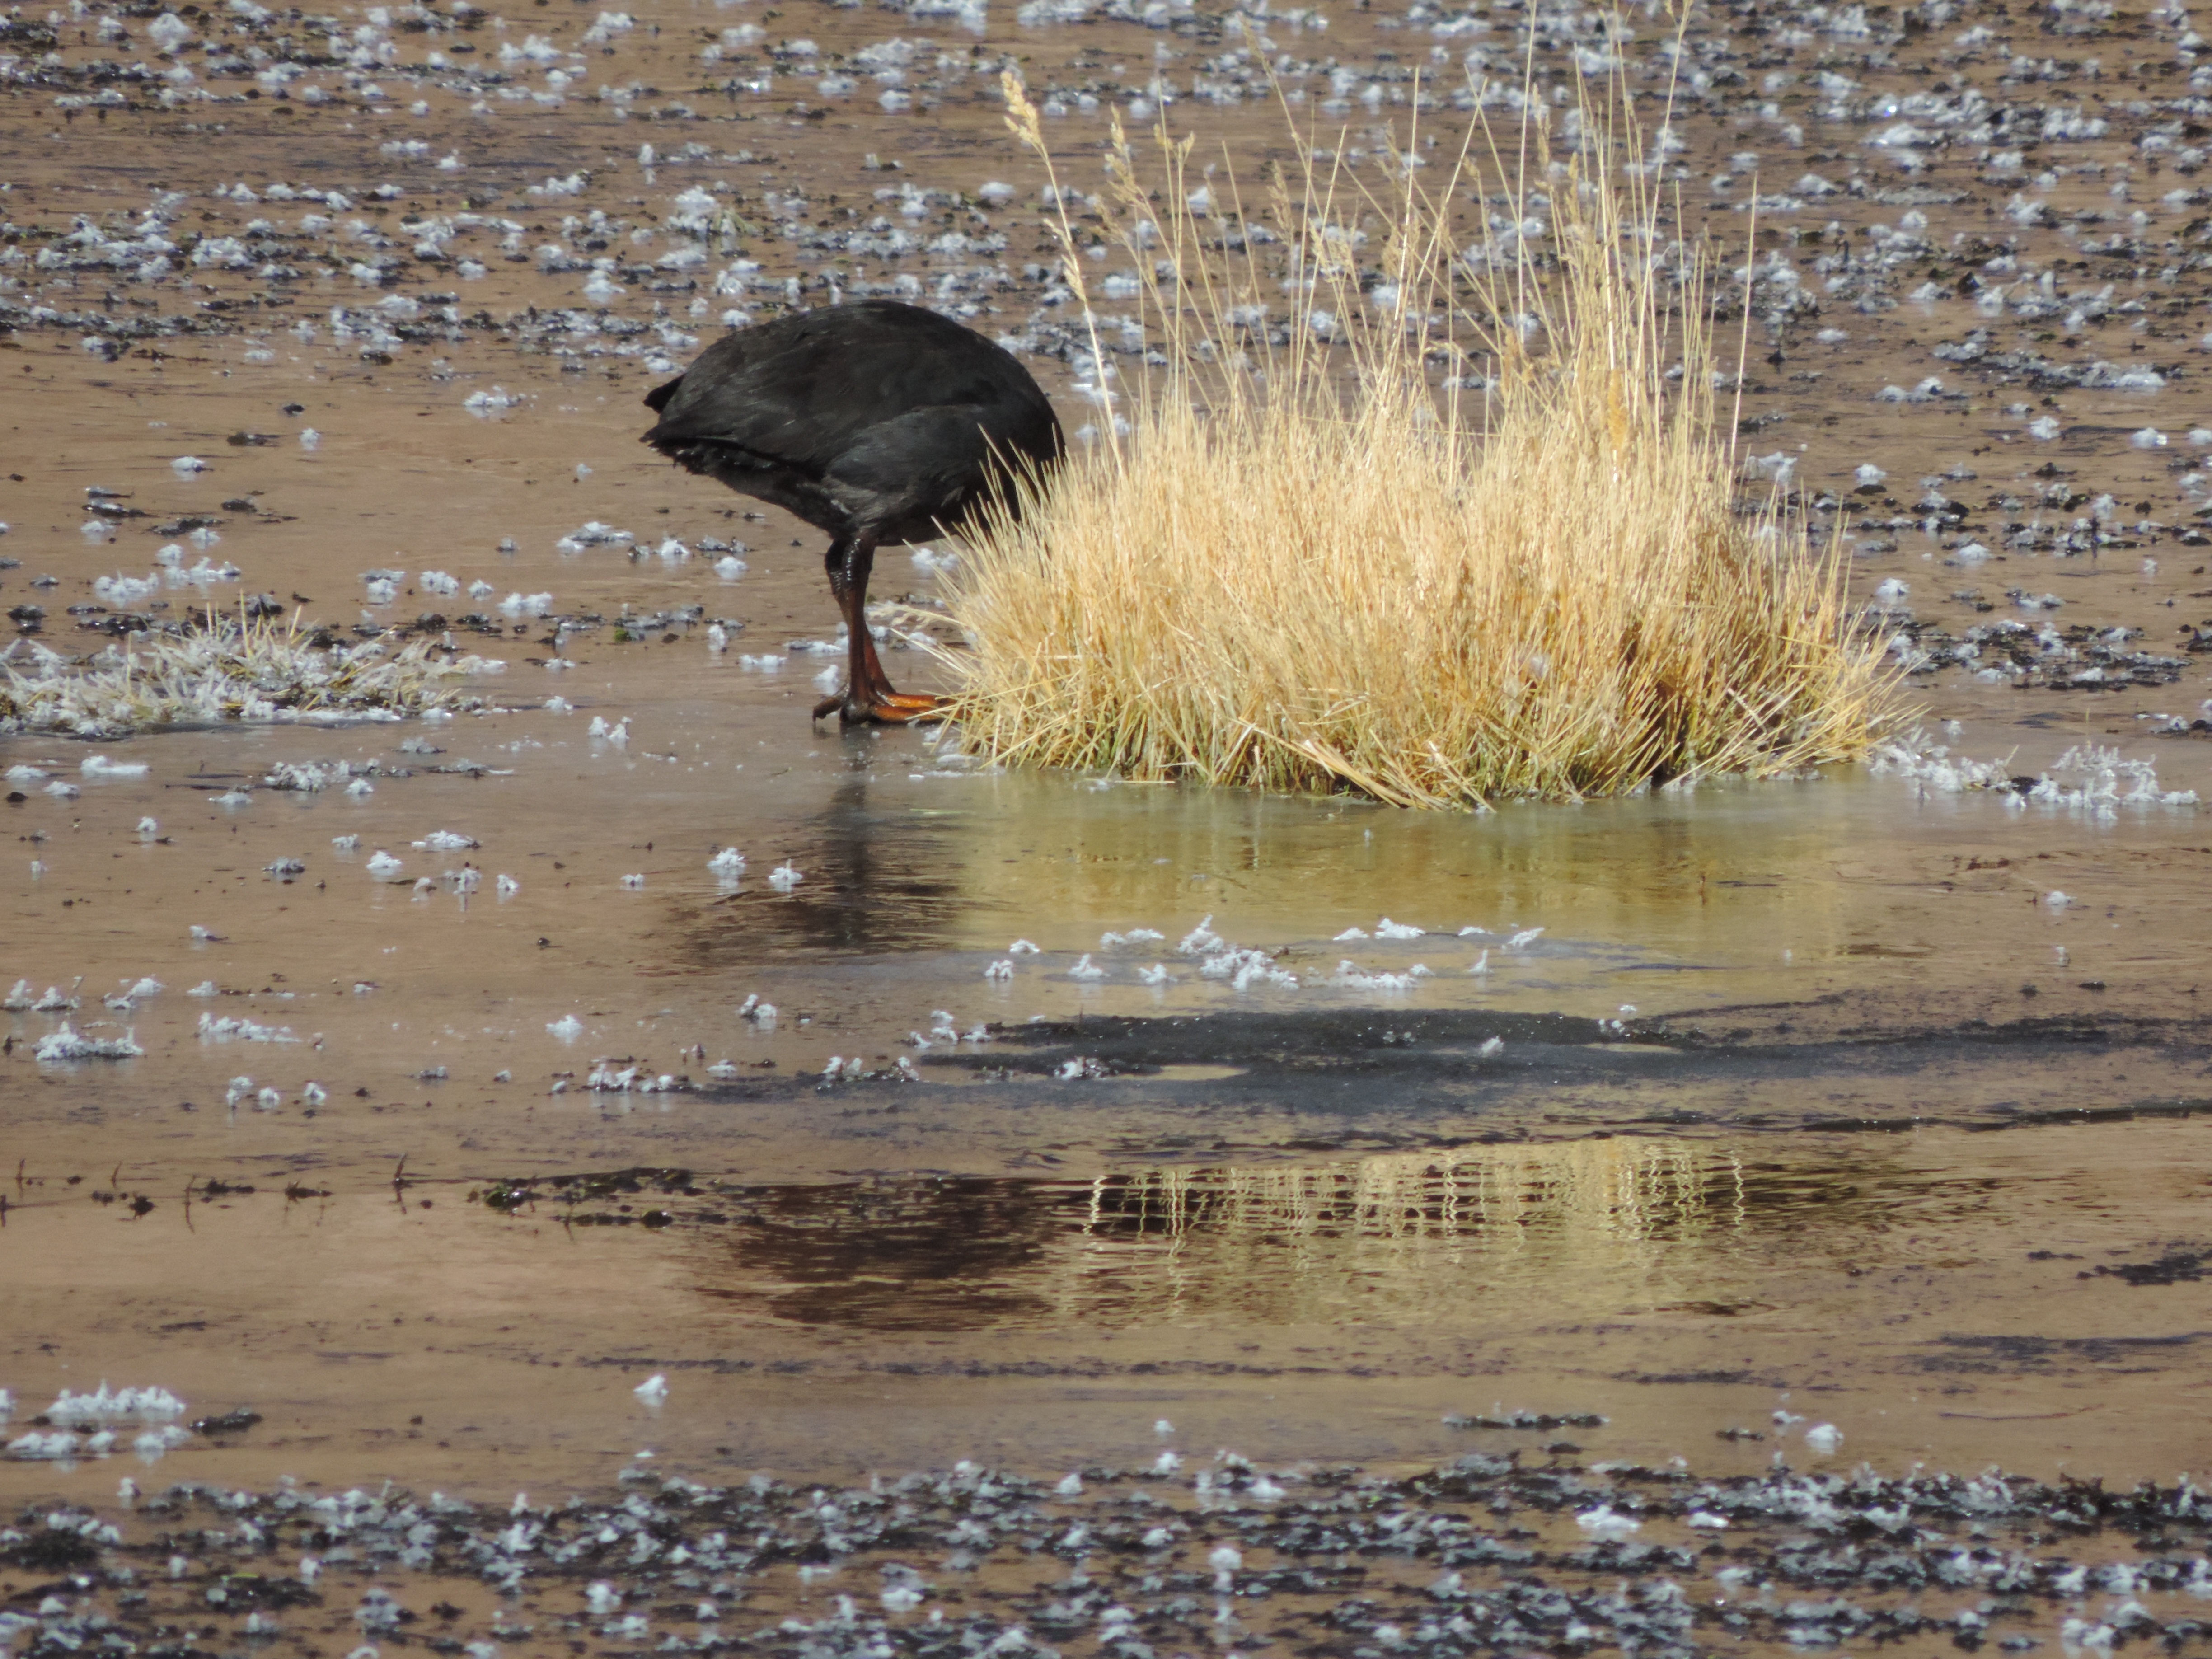
landscape, water, nature, marsh, bird, desert, wildlife, reflection, fauna, chile, wetland, vertebrate, water bird, shorebird, atacama, mudflat